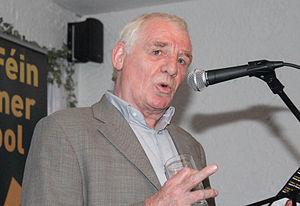
Eamon Dunphy, né le 3 août 1945 à Dublin en Irlande, est un ancien joueur et entraîneur de football. Il a joué 23 fois pour l’équipe de la République d'Irlande de football. Après sa carrière sportive il est devenu une personnalité controversée du monde des médias irlandais en étant un présentateur de radio et de télévision expert en sport, un auteur de livres à succès. Il est spécialement connu pour avoir été l’analyste du football sur RTÉ lors des retransmissions des matchs de la Premier League et de la Ligue des champions de l'UEFA. Il a été de nombreuses fois imité ou brocardé dans les émissions humoristiques irlandaises comme Scrap Saturday ou Après Match.